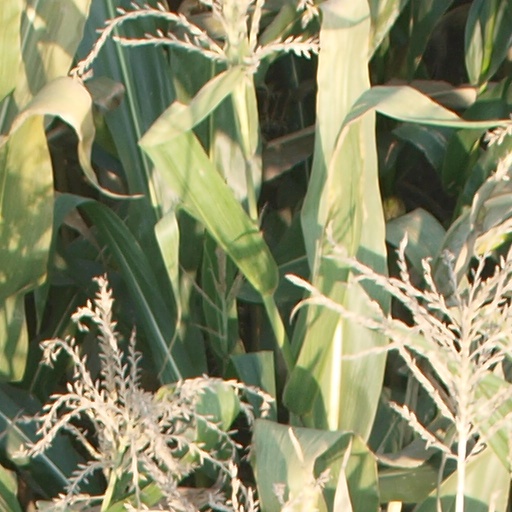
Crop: maize; corn